Stobi

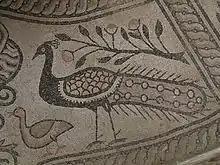
A peacock mosaic from Stobi, now depicted on North Macedonia's currency

The Episcopal Basilica, dating from the 5th and 6th centuries, with a baptistery to the south. A peacock from the baptistery's mosaic floor is depicted on the reverse of the Macedonian 10 denars banknote, issued in 1996, and of the 10 denars coin, issued in 2008.